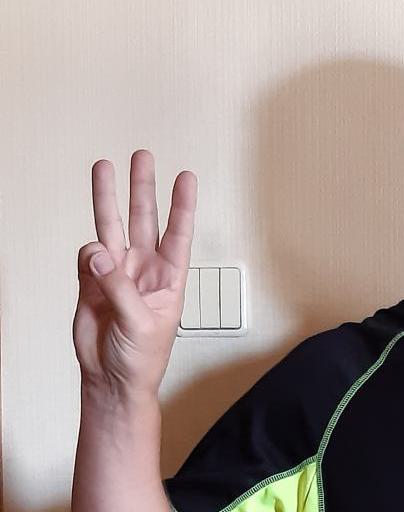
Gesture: three